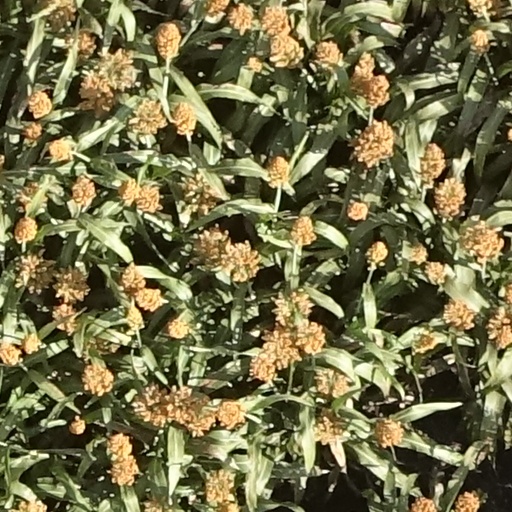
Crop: sorghum